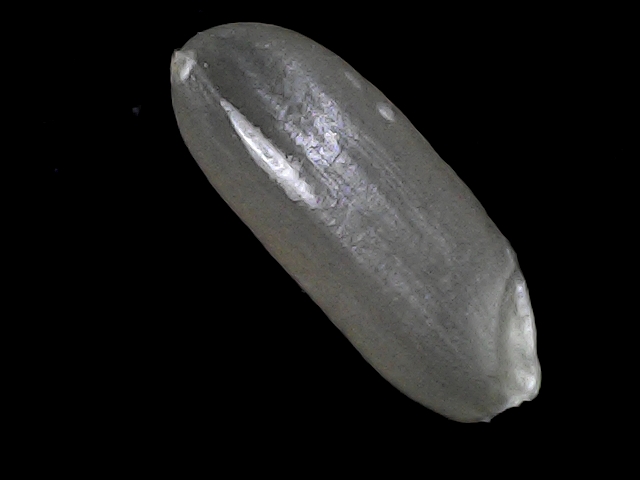
Rice variety: BD30